The Kindergarten Teacher (2018 film)

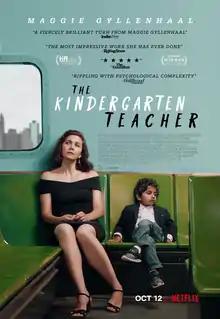
Official poster

The Kindergarten Teacher is a 2018 American drama film directed by Sara Colangelo. It is based on the 2014 Israeli film of the same name. It stars Maggie Gyllenhaal, Parker Sevak, Anna Baryshnikov, Rosa Salazar, Michael Chernus and Gael García Bernal. The film had its world premiere at the Sundance Film Festival on January 19, 2018. It was released on October 12, 2018, by Netflix in the United States and Canada.